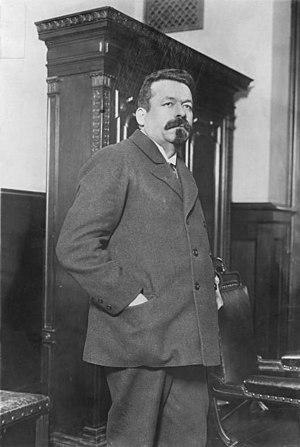
Le traité de Berlin du 27 août 1918 est un accord signé au terme de plusieurs mois de négociations entre les représentants bolcheviks et les puissances centrales, principalement représentées par les Allemands. Ce traité complète et précise les clauses politiques et économiques du traité de Brest-Litovsk, laissées de côté lors des négociations de l'hiver 1917-1918. Ces dernières ont eu pour objectif de mettre un terme à la guerre entre les puissances centrales et la Russie et de préciser l'ampleur des pertes territoriales de la Russie, mais ont laissé en suspens la question des indemnités de guerre dues au Reich impérial et à ses alliés. De même, la nature des nouvelles relations économiques entre les puissances centrales et la Russie n'a pas fait l'objet d'échanges approfondis à Brest-Litovsk. En conséquence, conformément aux dispositions du traité de paix signé au début de l'année 1918, des négociations doivent permettre de régler les futures relations économiques entre les puissances centrales et la Russie bolchevique, et déboucher sur la conclusion d'un accord entre le Reich et ses alliés, d'une part, et la Russie, de l'autre.